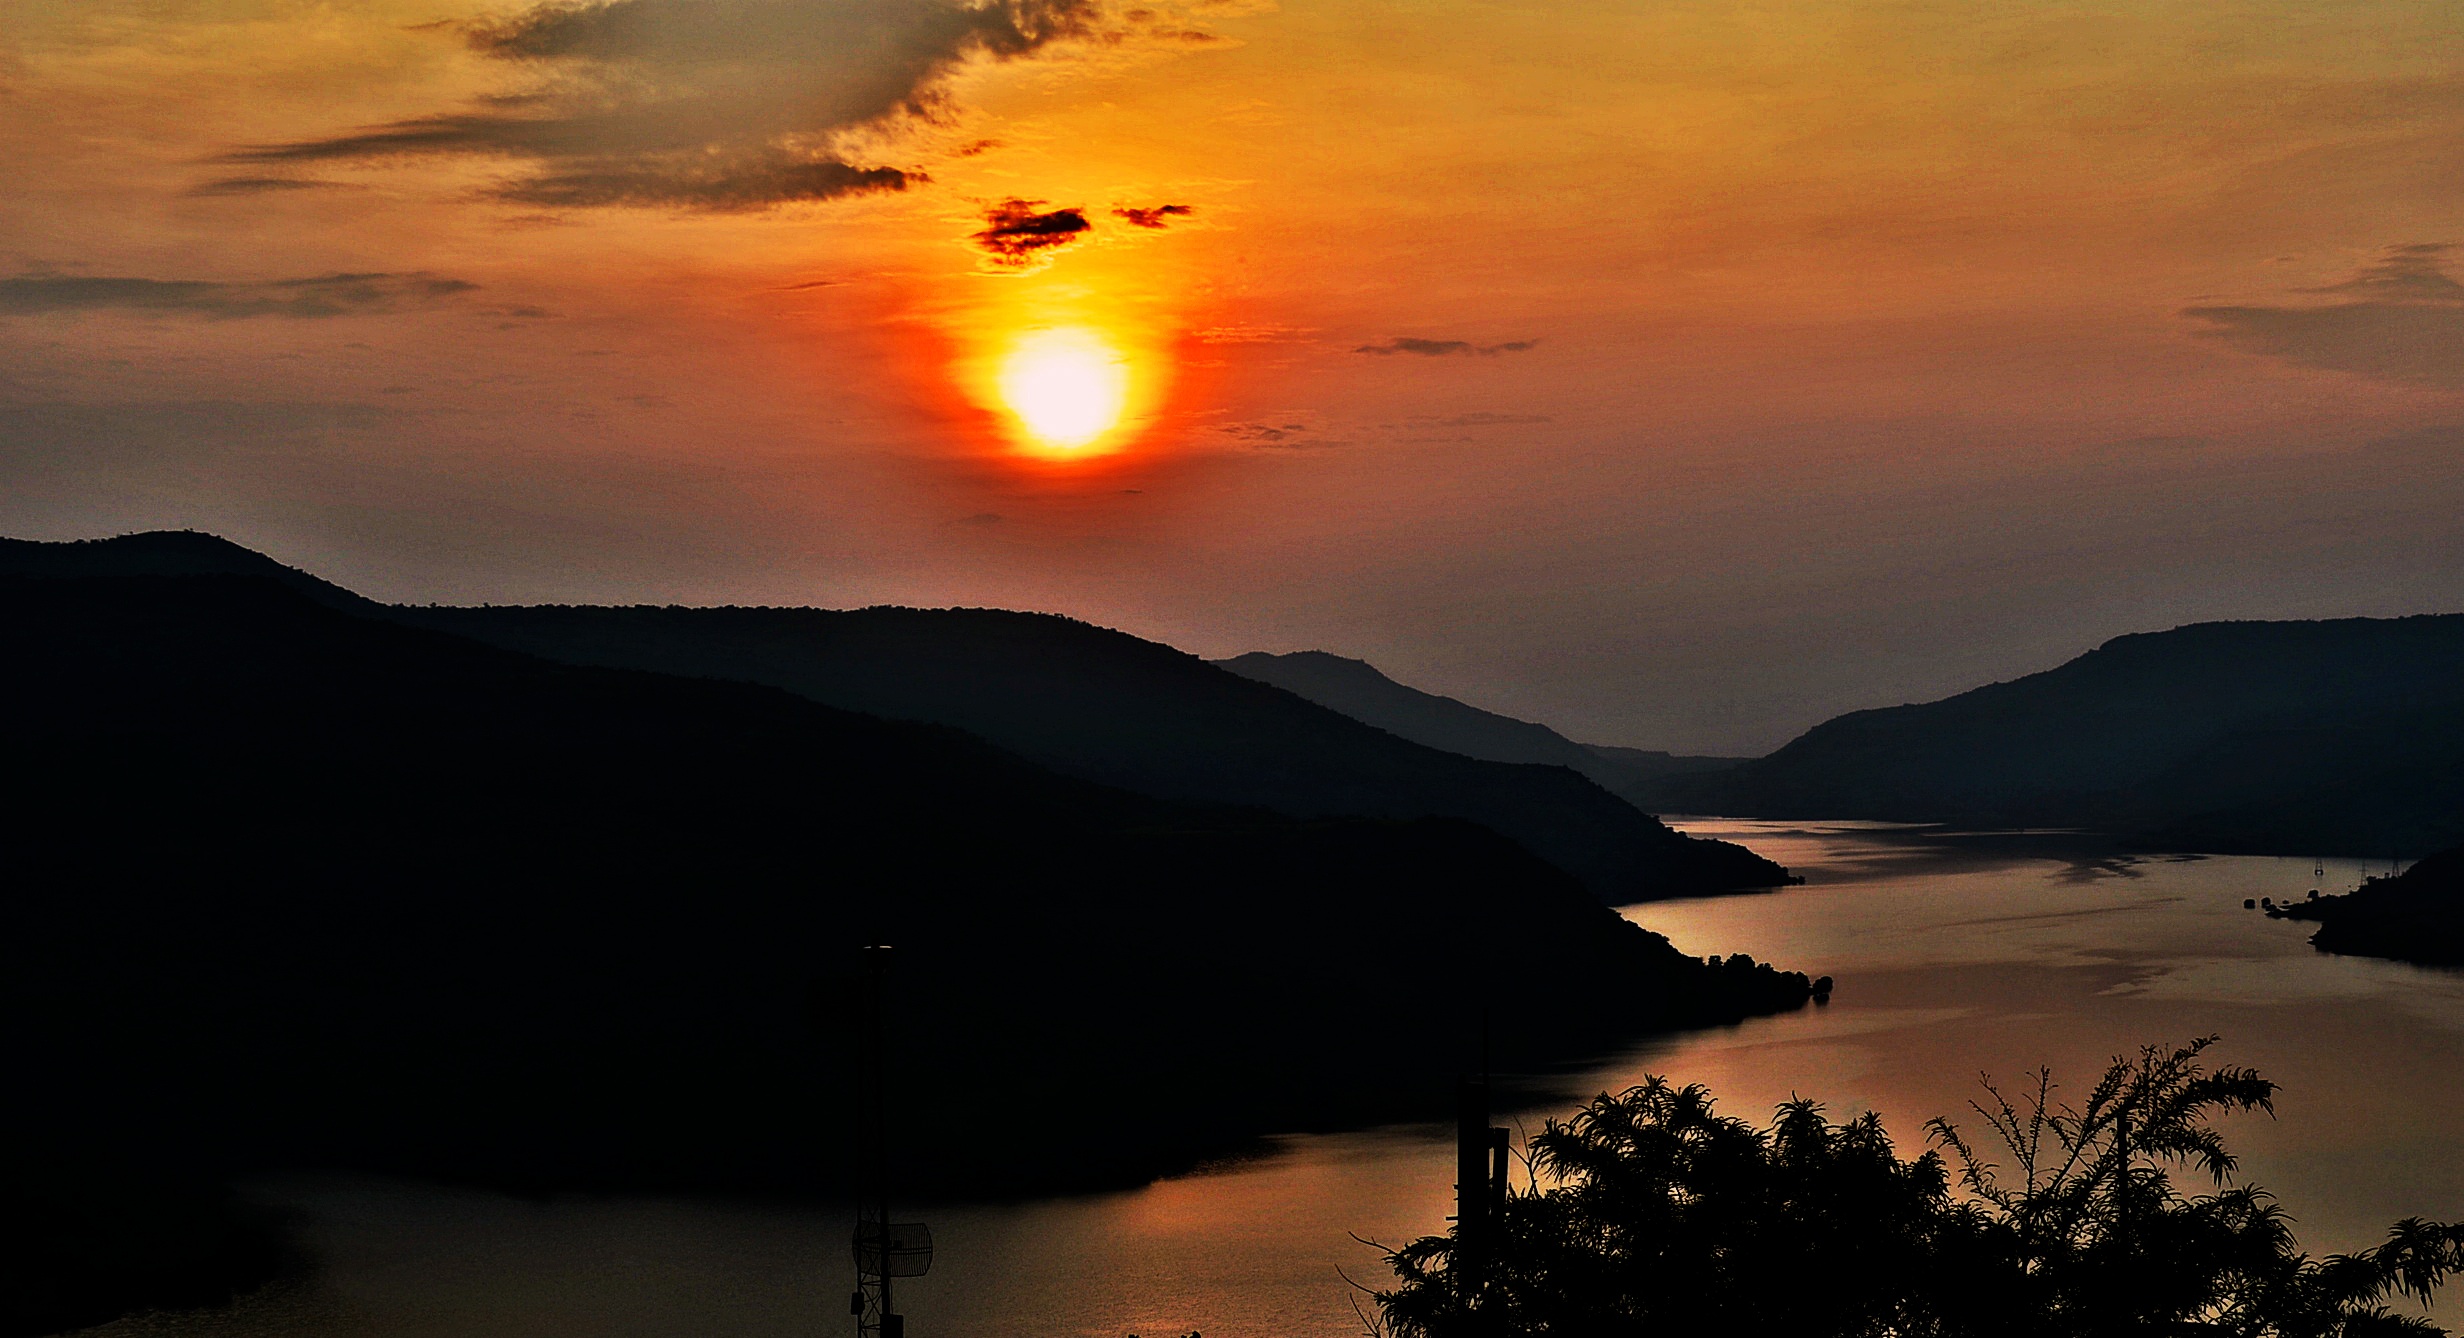
landscape, sea, water, nature, mountain, cloud, sky, sunrise, sunset, morning, lake, dawn, atmosphere, panorama, dusk, evening, reflection, scenery, mountains, loch, afterglow, atmospheric phenomenon, public domain images, Lavasa sunset